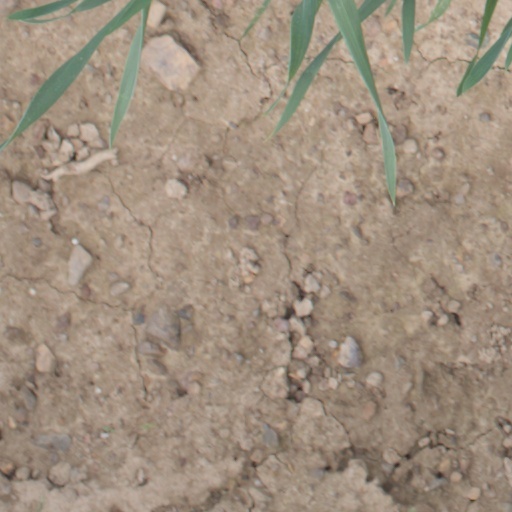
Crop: wheat